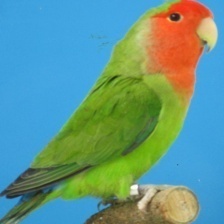
Species: ROSY FACED LOVEBIRD
Scientific name: AGAPORNIS ROSEICOLLIS